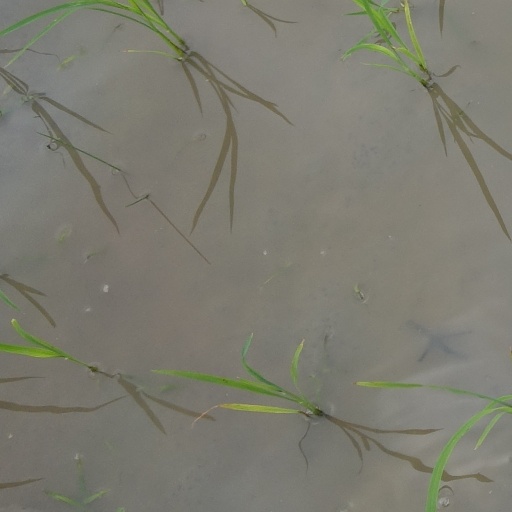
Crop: rice